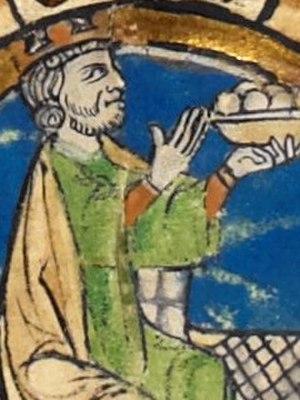
Miniature d'Æthelwulf de Wessex dans une généalogie royale du XIVe siècle